Argentine passport

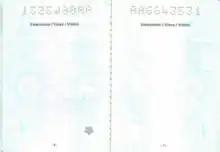
Visa Pages within the Argentine Passport: Accommodating Both Citizens and Foreign Nationals, Featuring Portuguese Language Inclusion Post Biometric Enhancement

In accordance with Mercosur regulations, it is blue-covered, with the legend "MERCOSUR" written on its top, followed by the country's